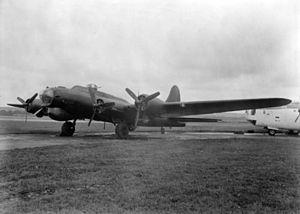
Le Groupe 100 de la Royal Air Force est un groupe spécialisé rattaché au Royal Air Force Bomber Command dont la mission était de mettre en œuvre des tactiques de protection des groupes de bombardiers attaquant le Reich et l'Europe occupée. Ces tactiques allaient du brouillage de la défense à l'attaque des chasseurs de nuit allemands.